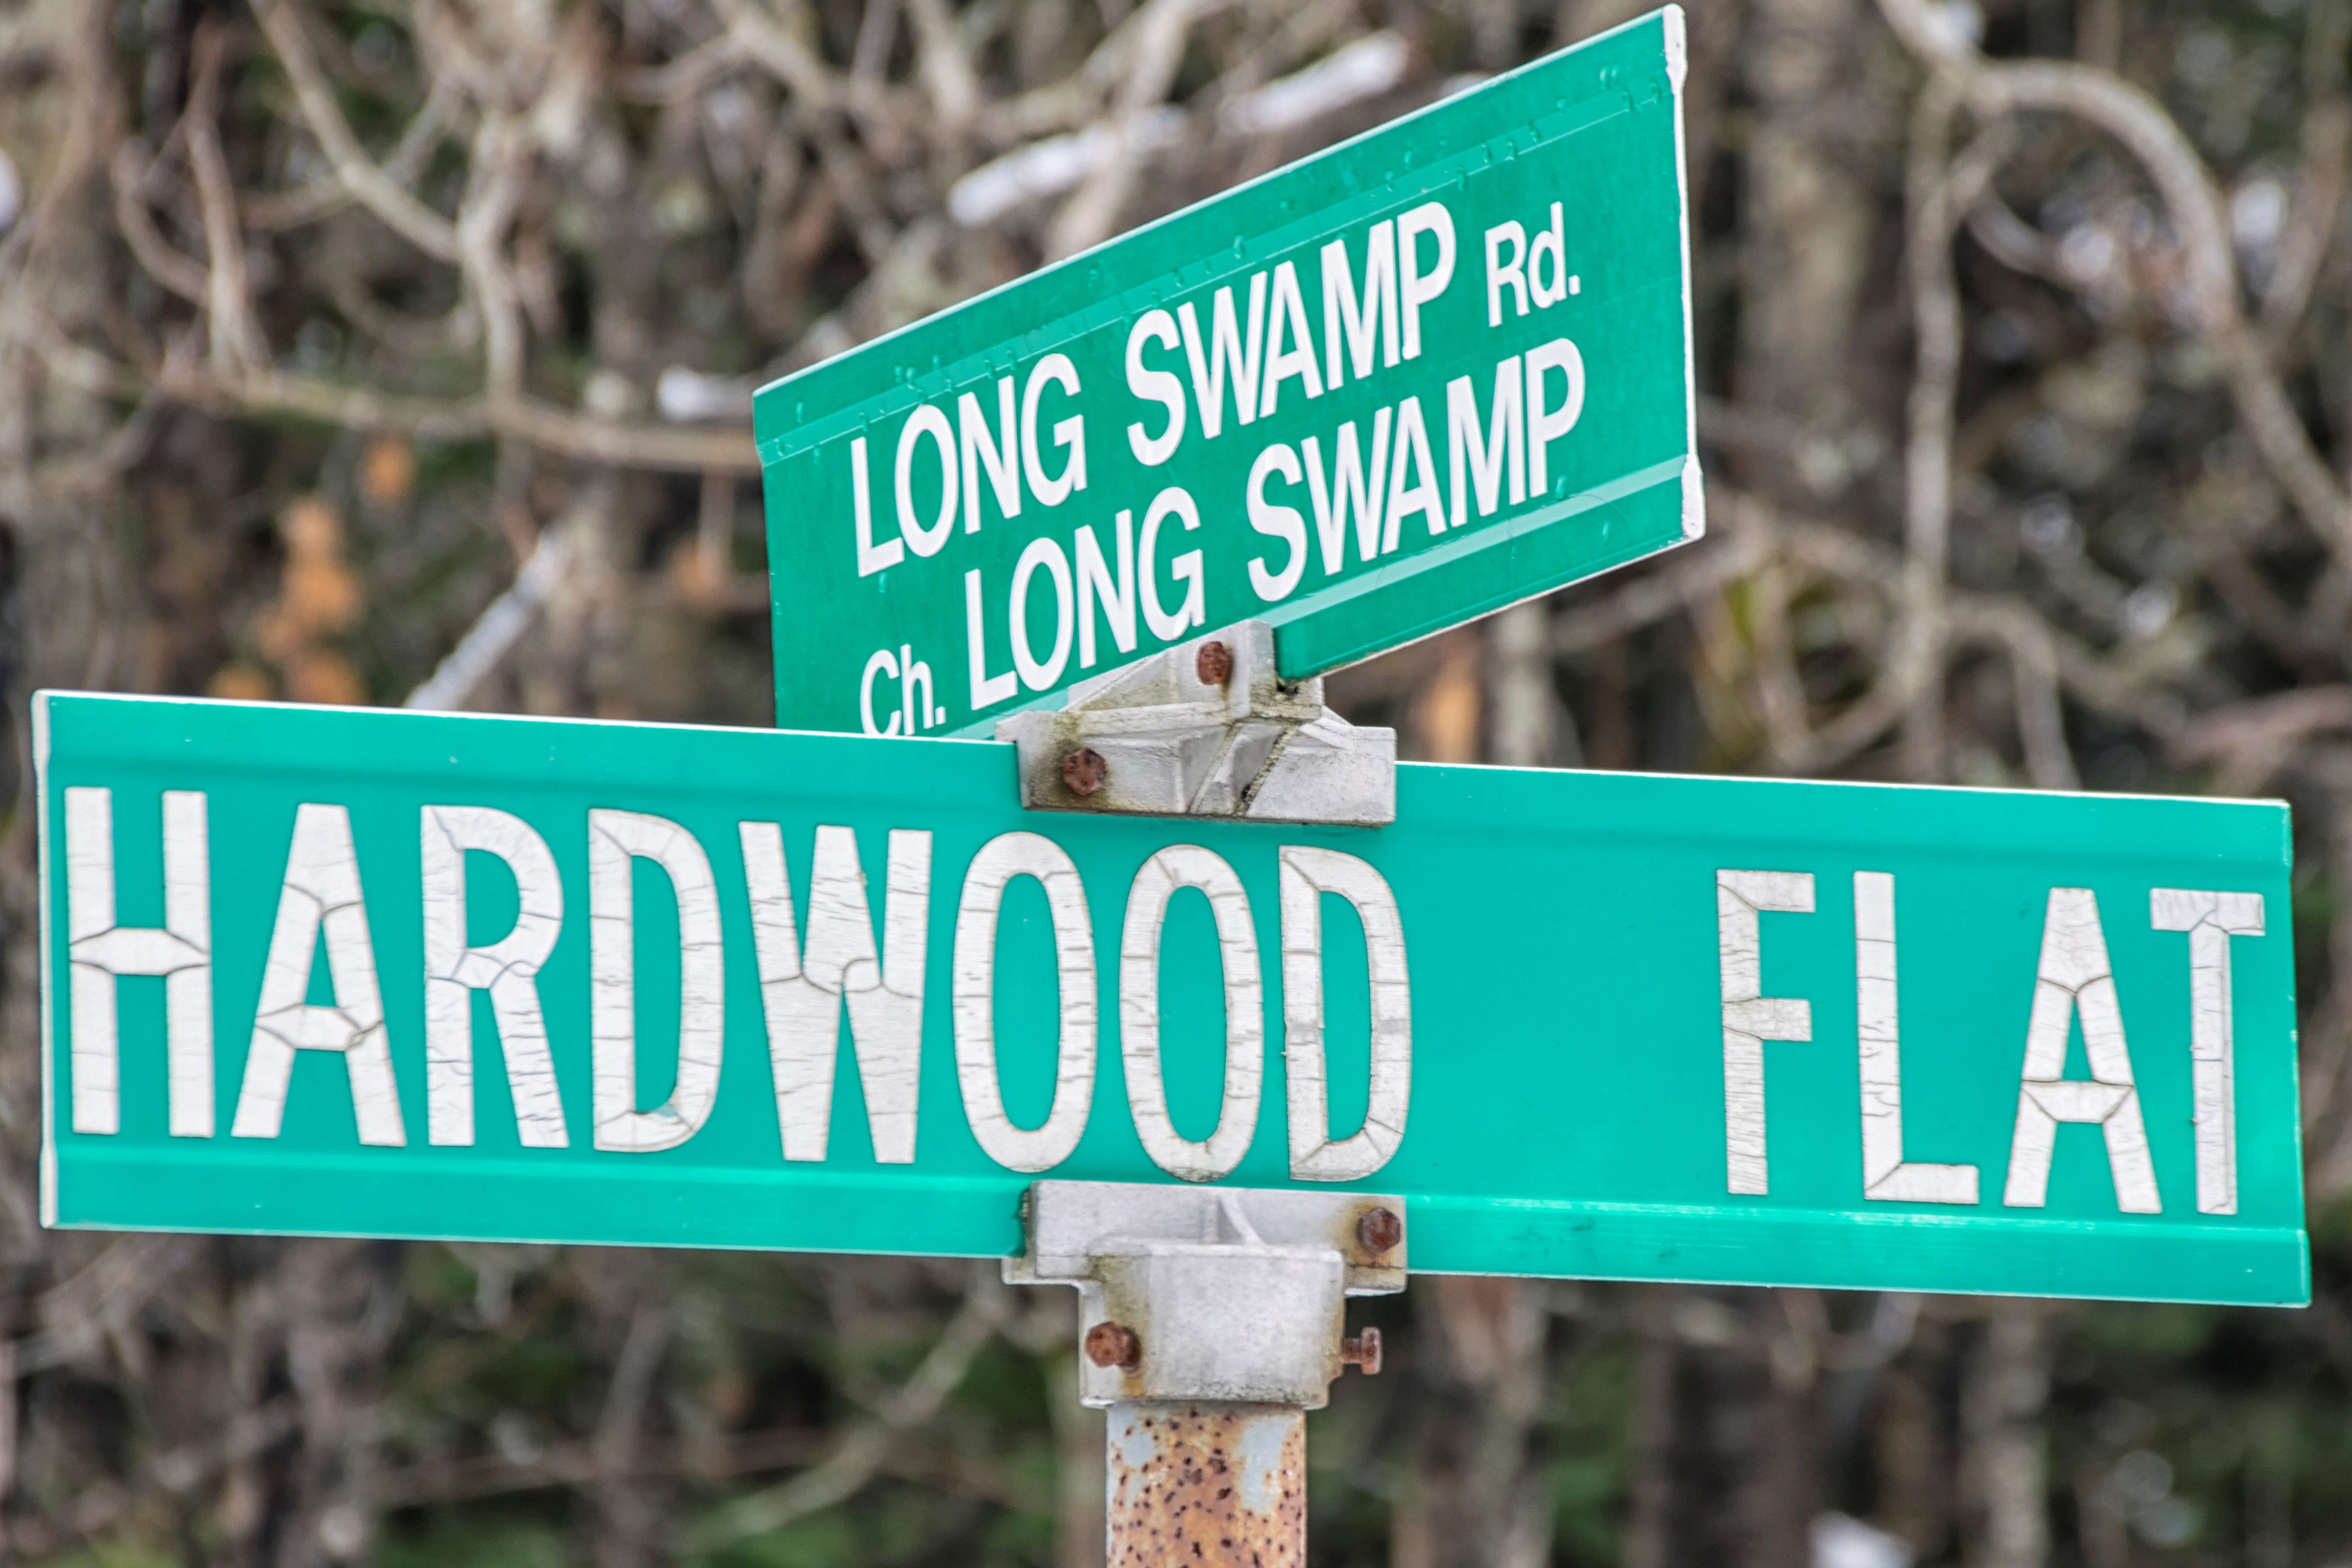
nature, advertising, sign, green, community, street sign, signage, canada, quebec, sherbrooke, traffic sign